Economy car

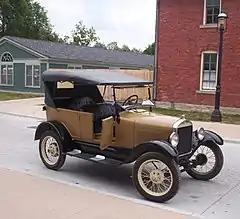
Late model Ford Model T used for giving tourist rides at Henry Ford Museum Greenfield Village

In 1920 Trojan in Britain made its first series of six cars from a works in Croydon and the final revised production version was shown at the 1922 London Motor Show. An agreement was reached with Leyland Motors to produce the cars at their Kingston upon Thames factory where work on reconditioning ex RAF wartime trucks was running down. This arrangement would continue until 1928 when Leyland wanted factory space for truck production. During the nearly seven years of the agreement 11,000 cars and 6700 vans were made. The car known as the Trojan Utility Car went onto the market at £230, reducing to £125 in 1925, the same as a Model T Ford. Nothing was conventional. Rather than a chassis the car had a punt shaped tray which housed the engine and transmission below the seats. This is a similar idea to the chassis-less design of the contemporary 1922 Italian Lancia Lambda luxury car. The transmission used a chain to drive the solid tyre shod wheels. The 1527-cc engine to the ingenious Hounsfield design was started by pulling a lever on the right of the driver. To prove how economical the car was to run, the company ran the slogan "Can you afford to walk?" and calculated that over it would cost more in shoes and socks than to cover the distance by Trojan car.